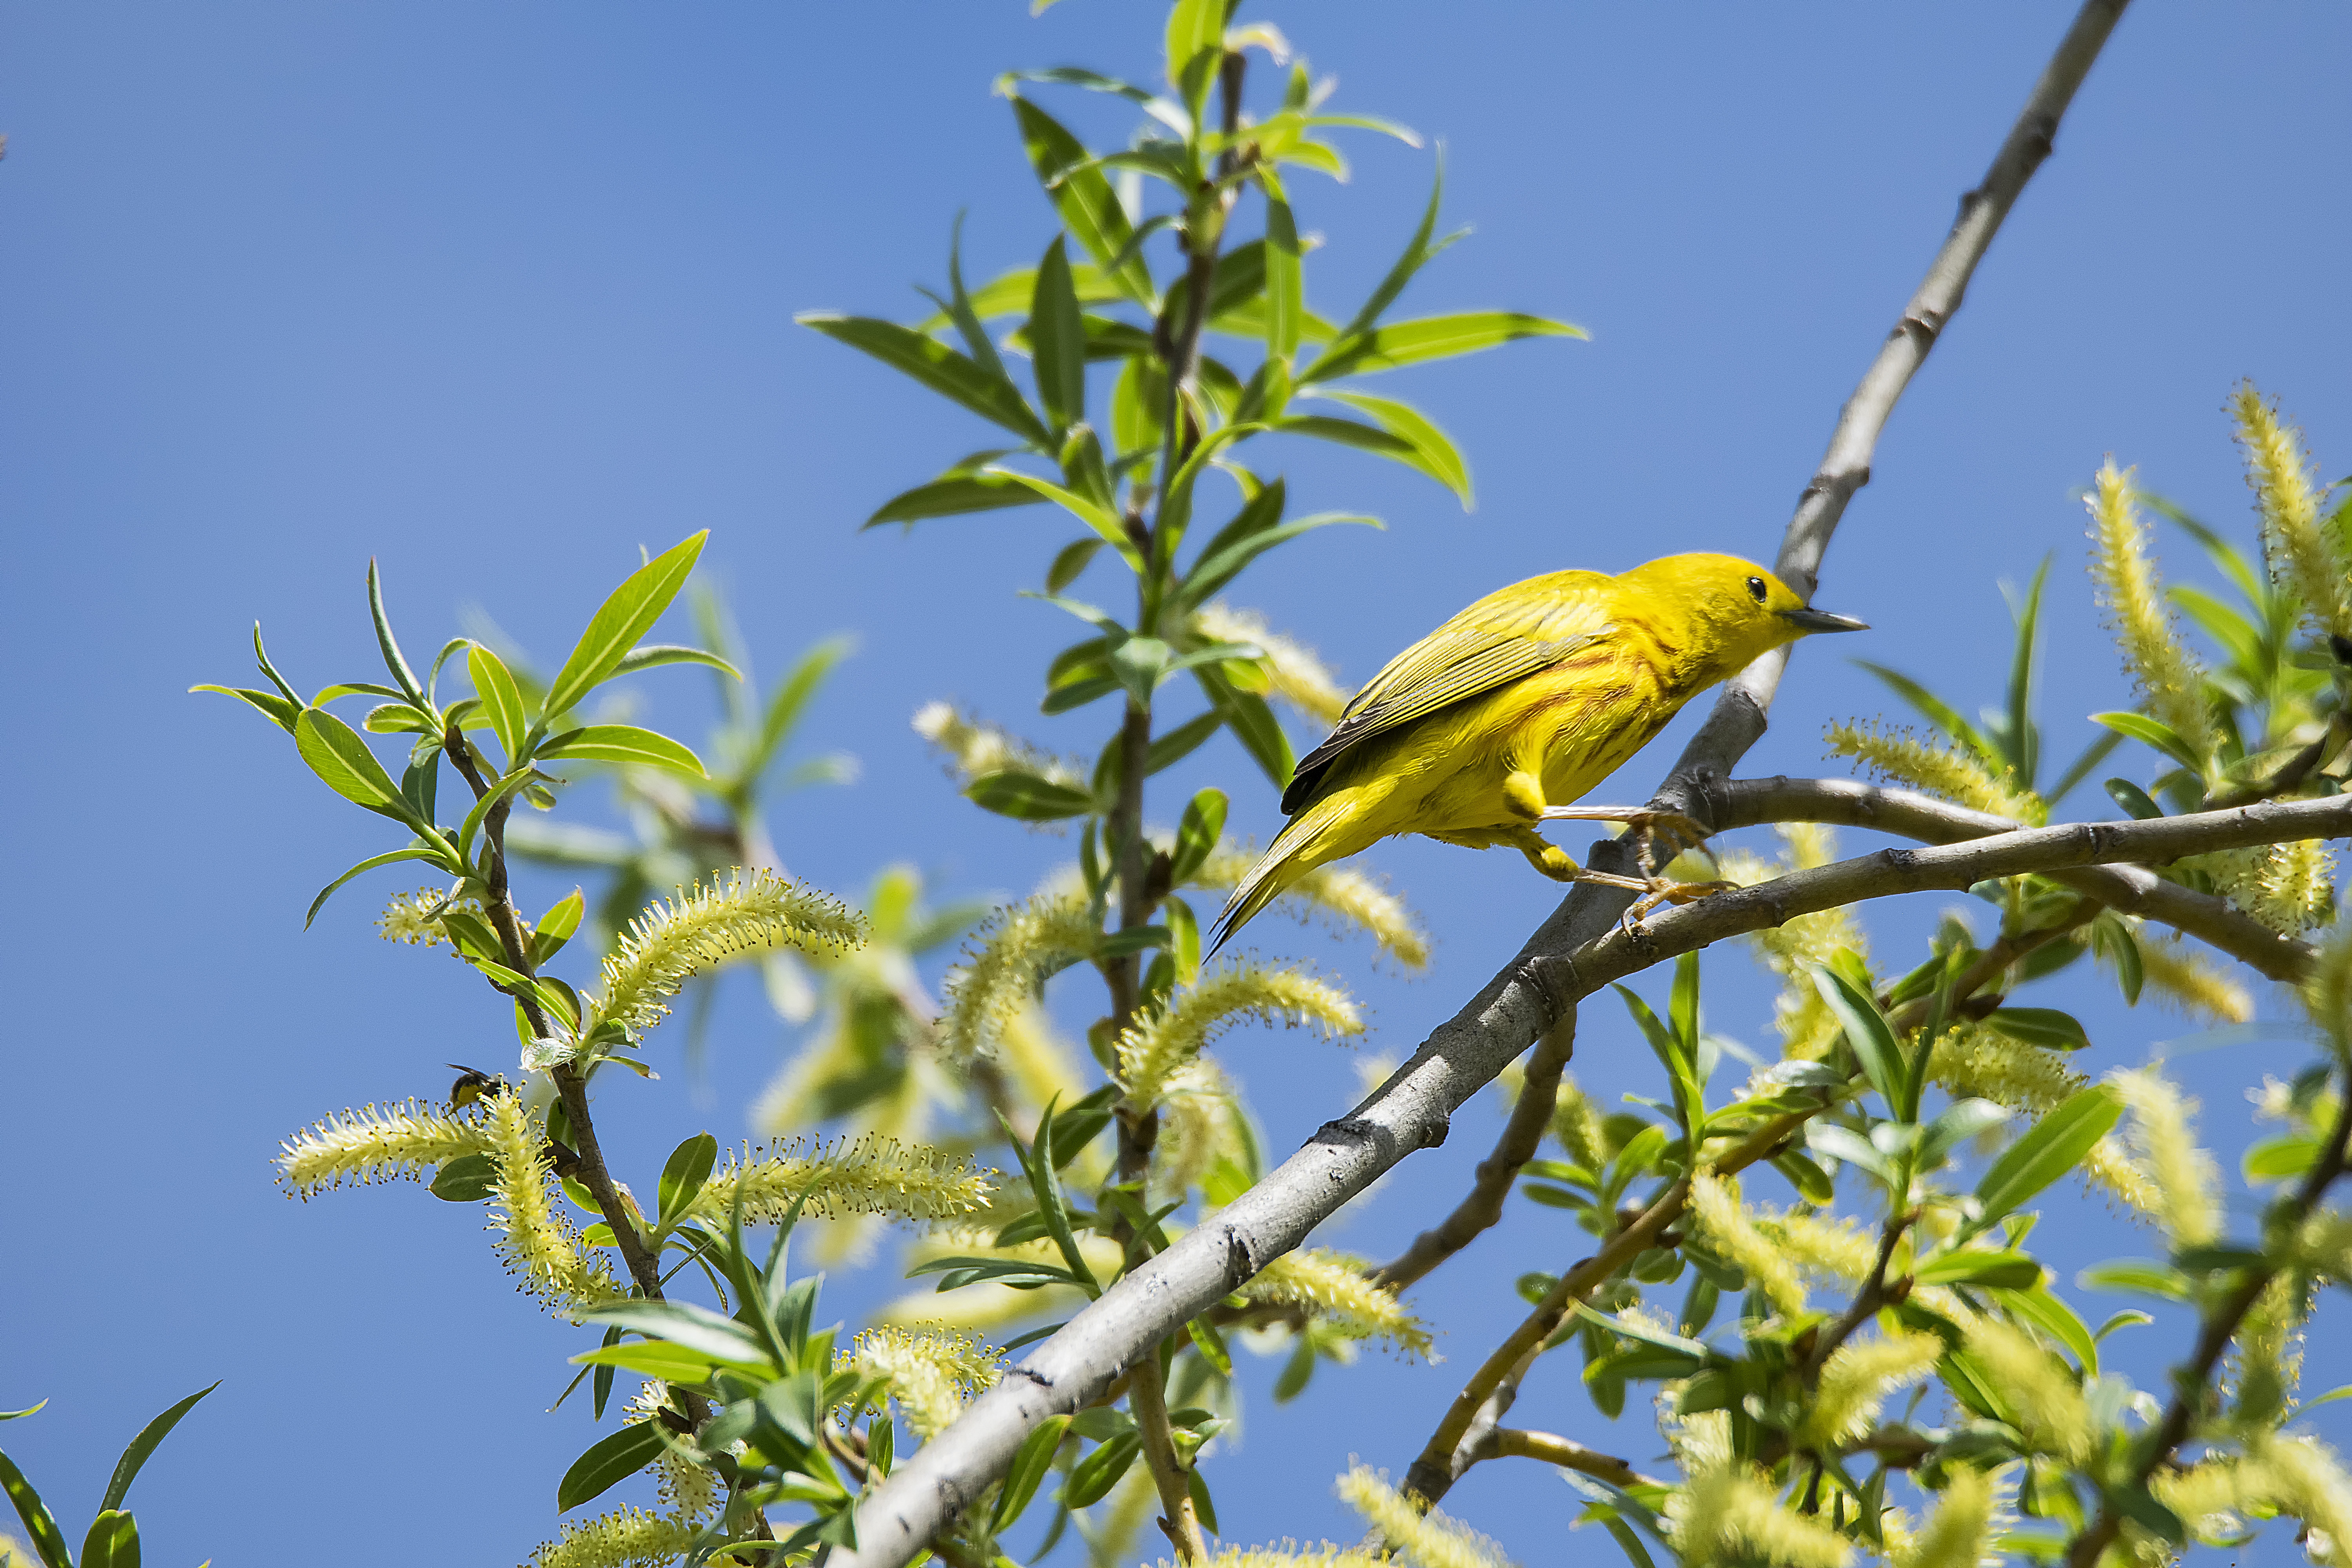
tree, nature, grass, branch, bird, plant, flower, food, produce, crop, botany, yellow, flora, canada, shrub, jaune, quebec, warbler, sherbrooke, oiseau, paruline, flowering plant, grass family, land plant